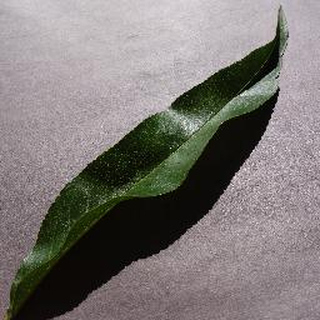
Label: healthy_peach